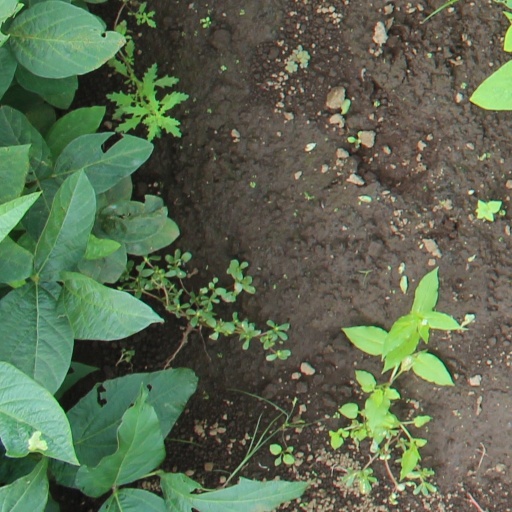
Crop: soybean